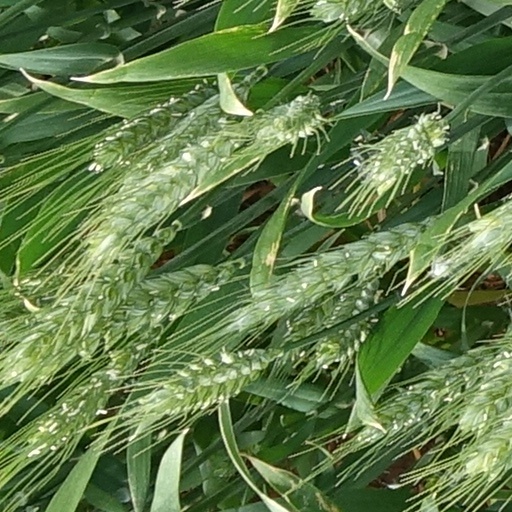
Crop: wheat